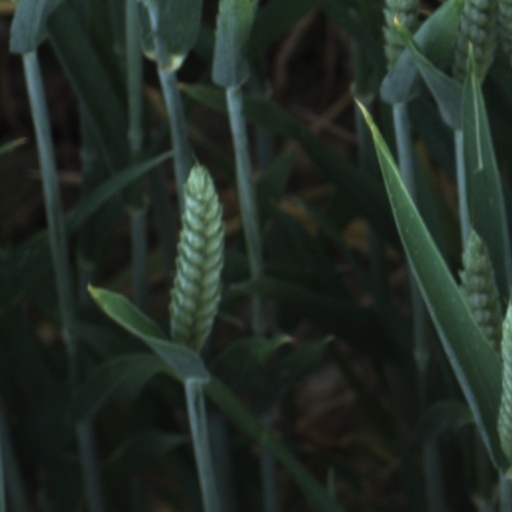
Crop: wheat